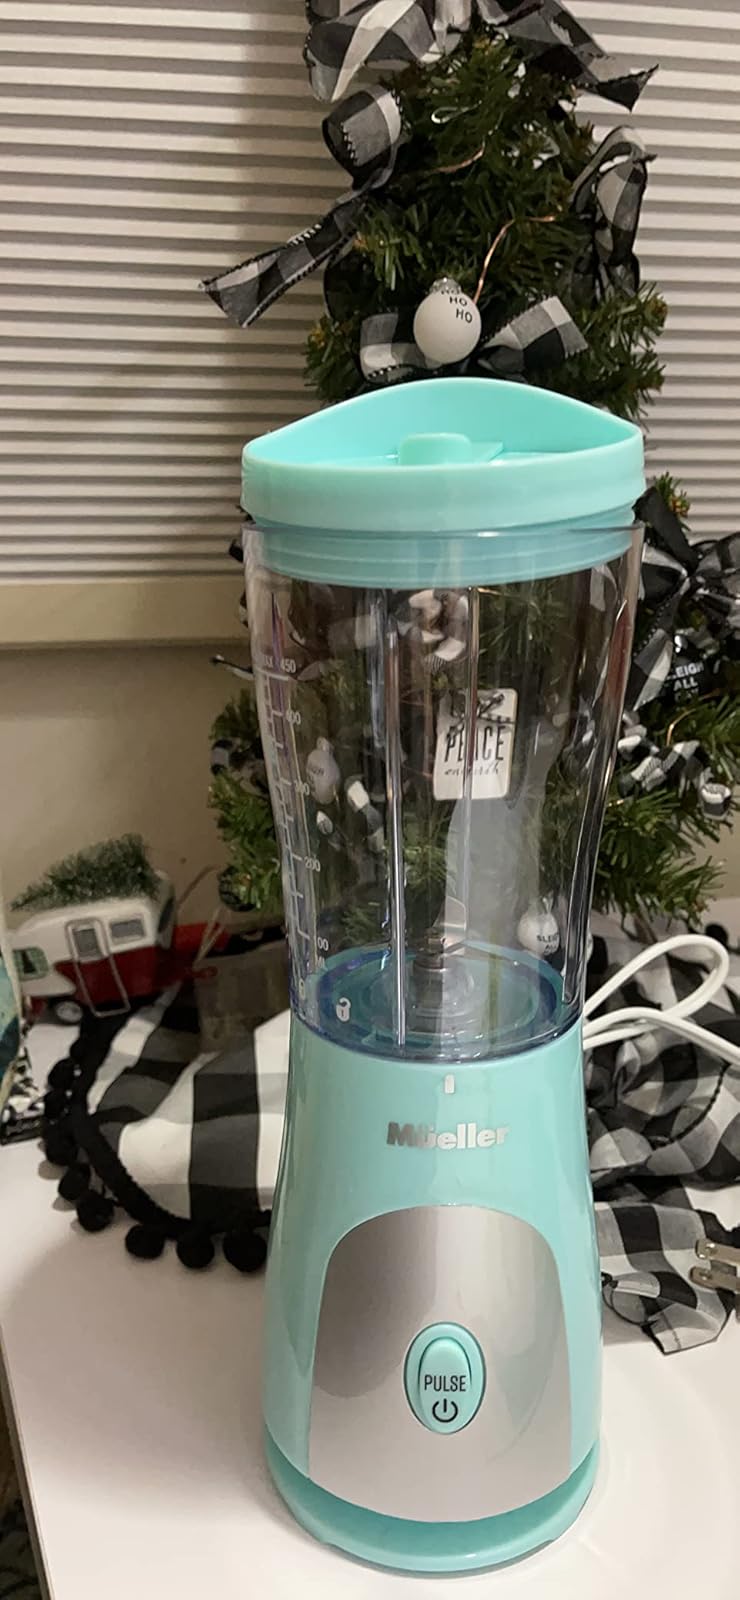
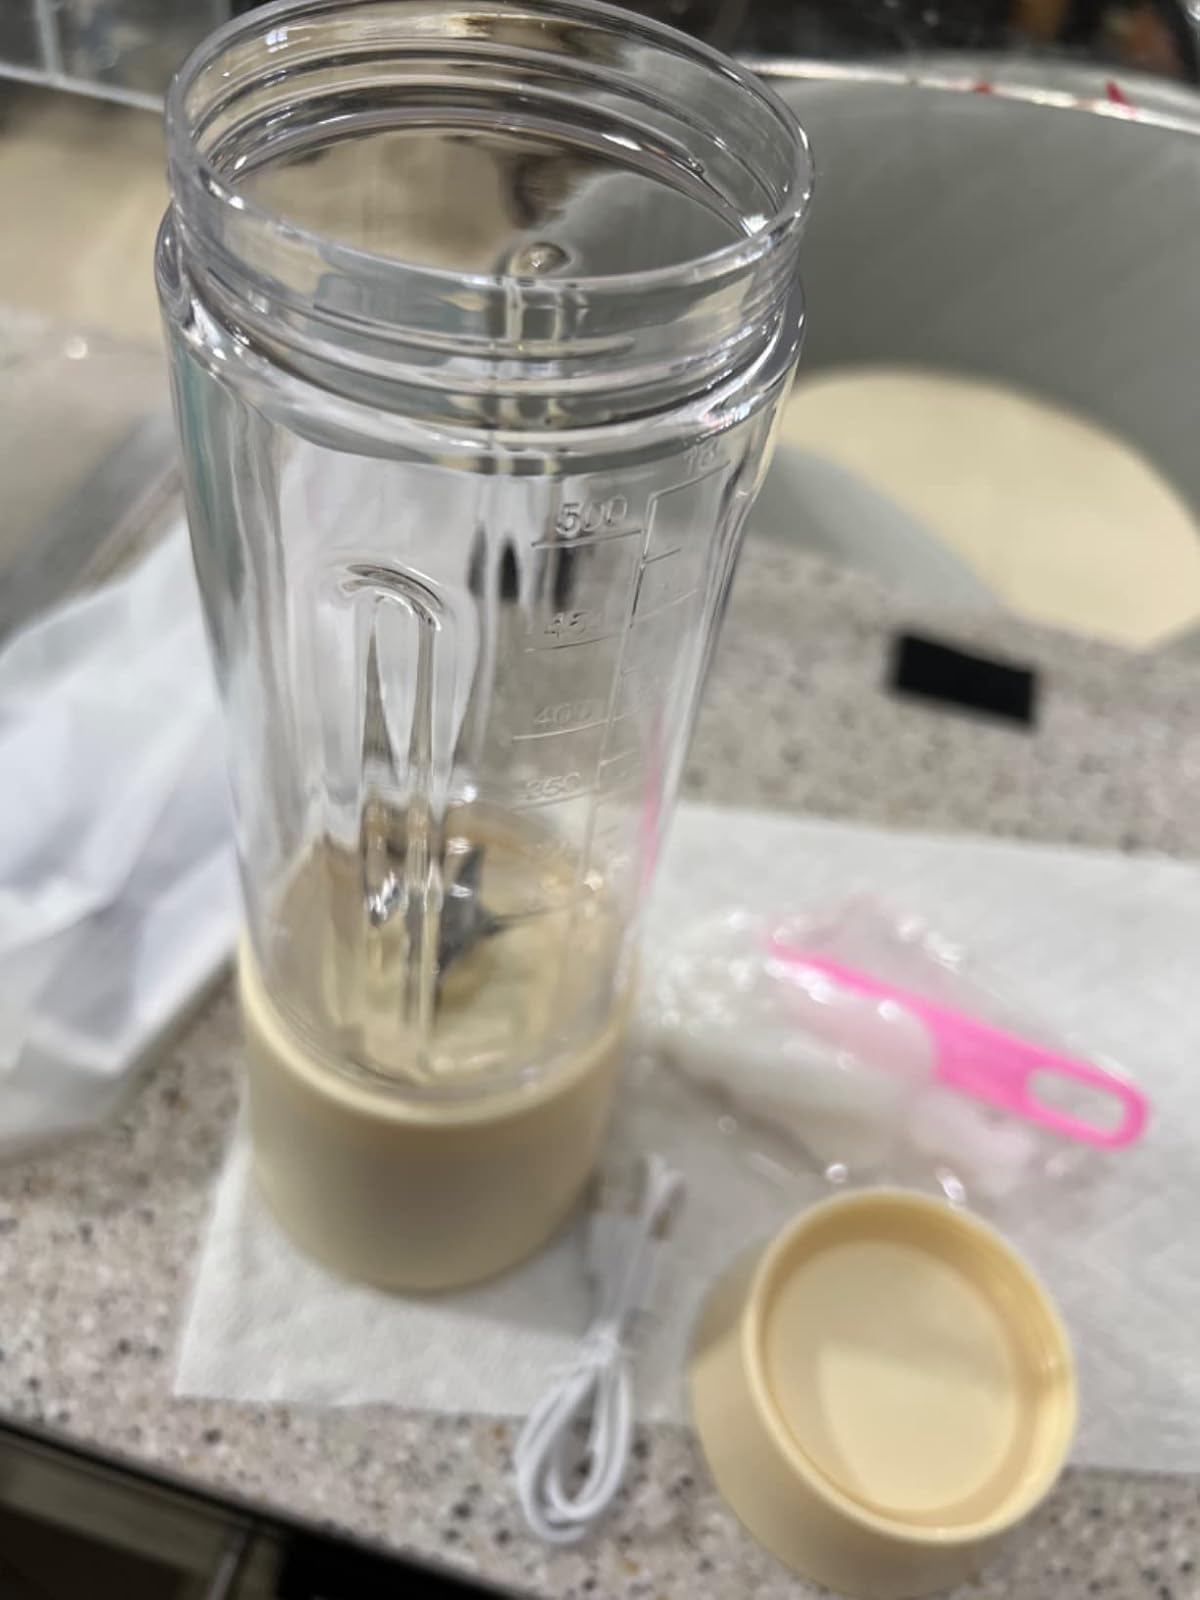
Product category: items_blender
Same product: no